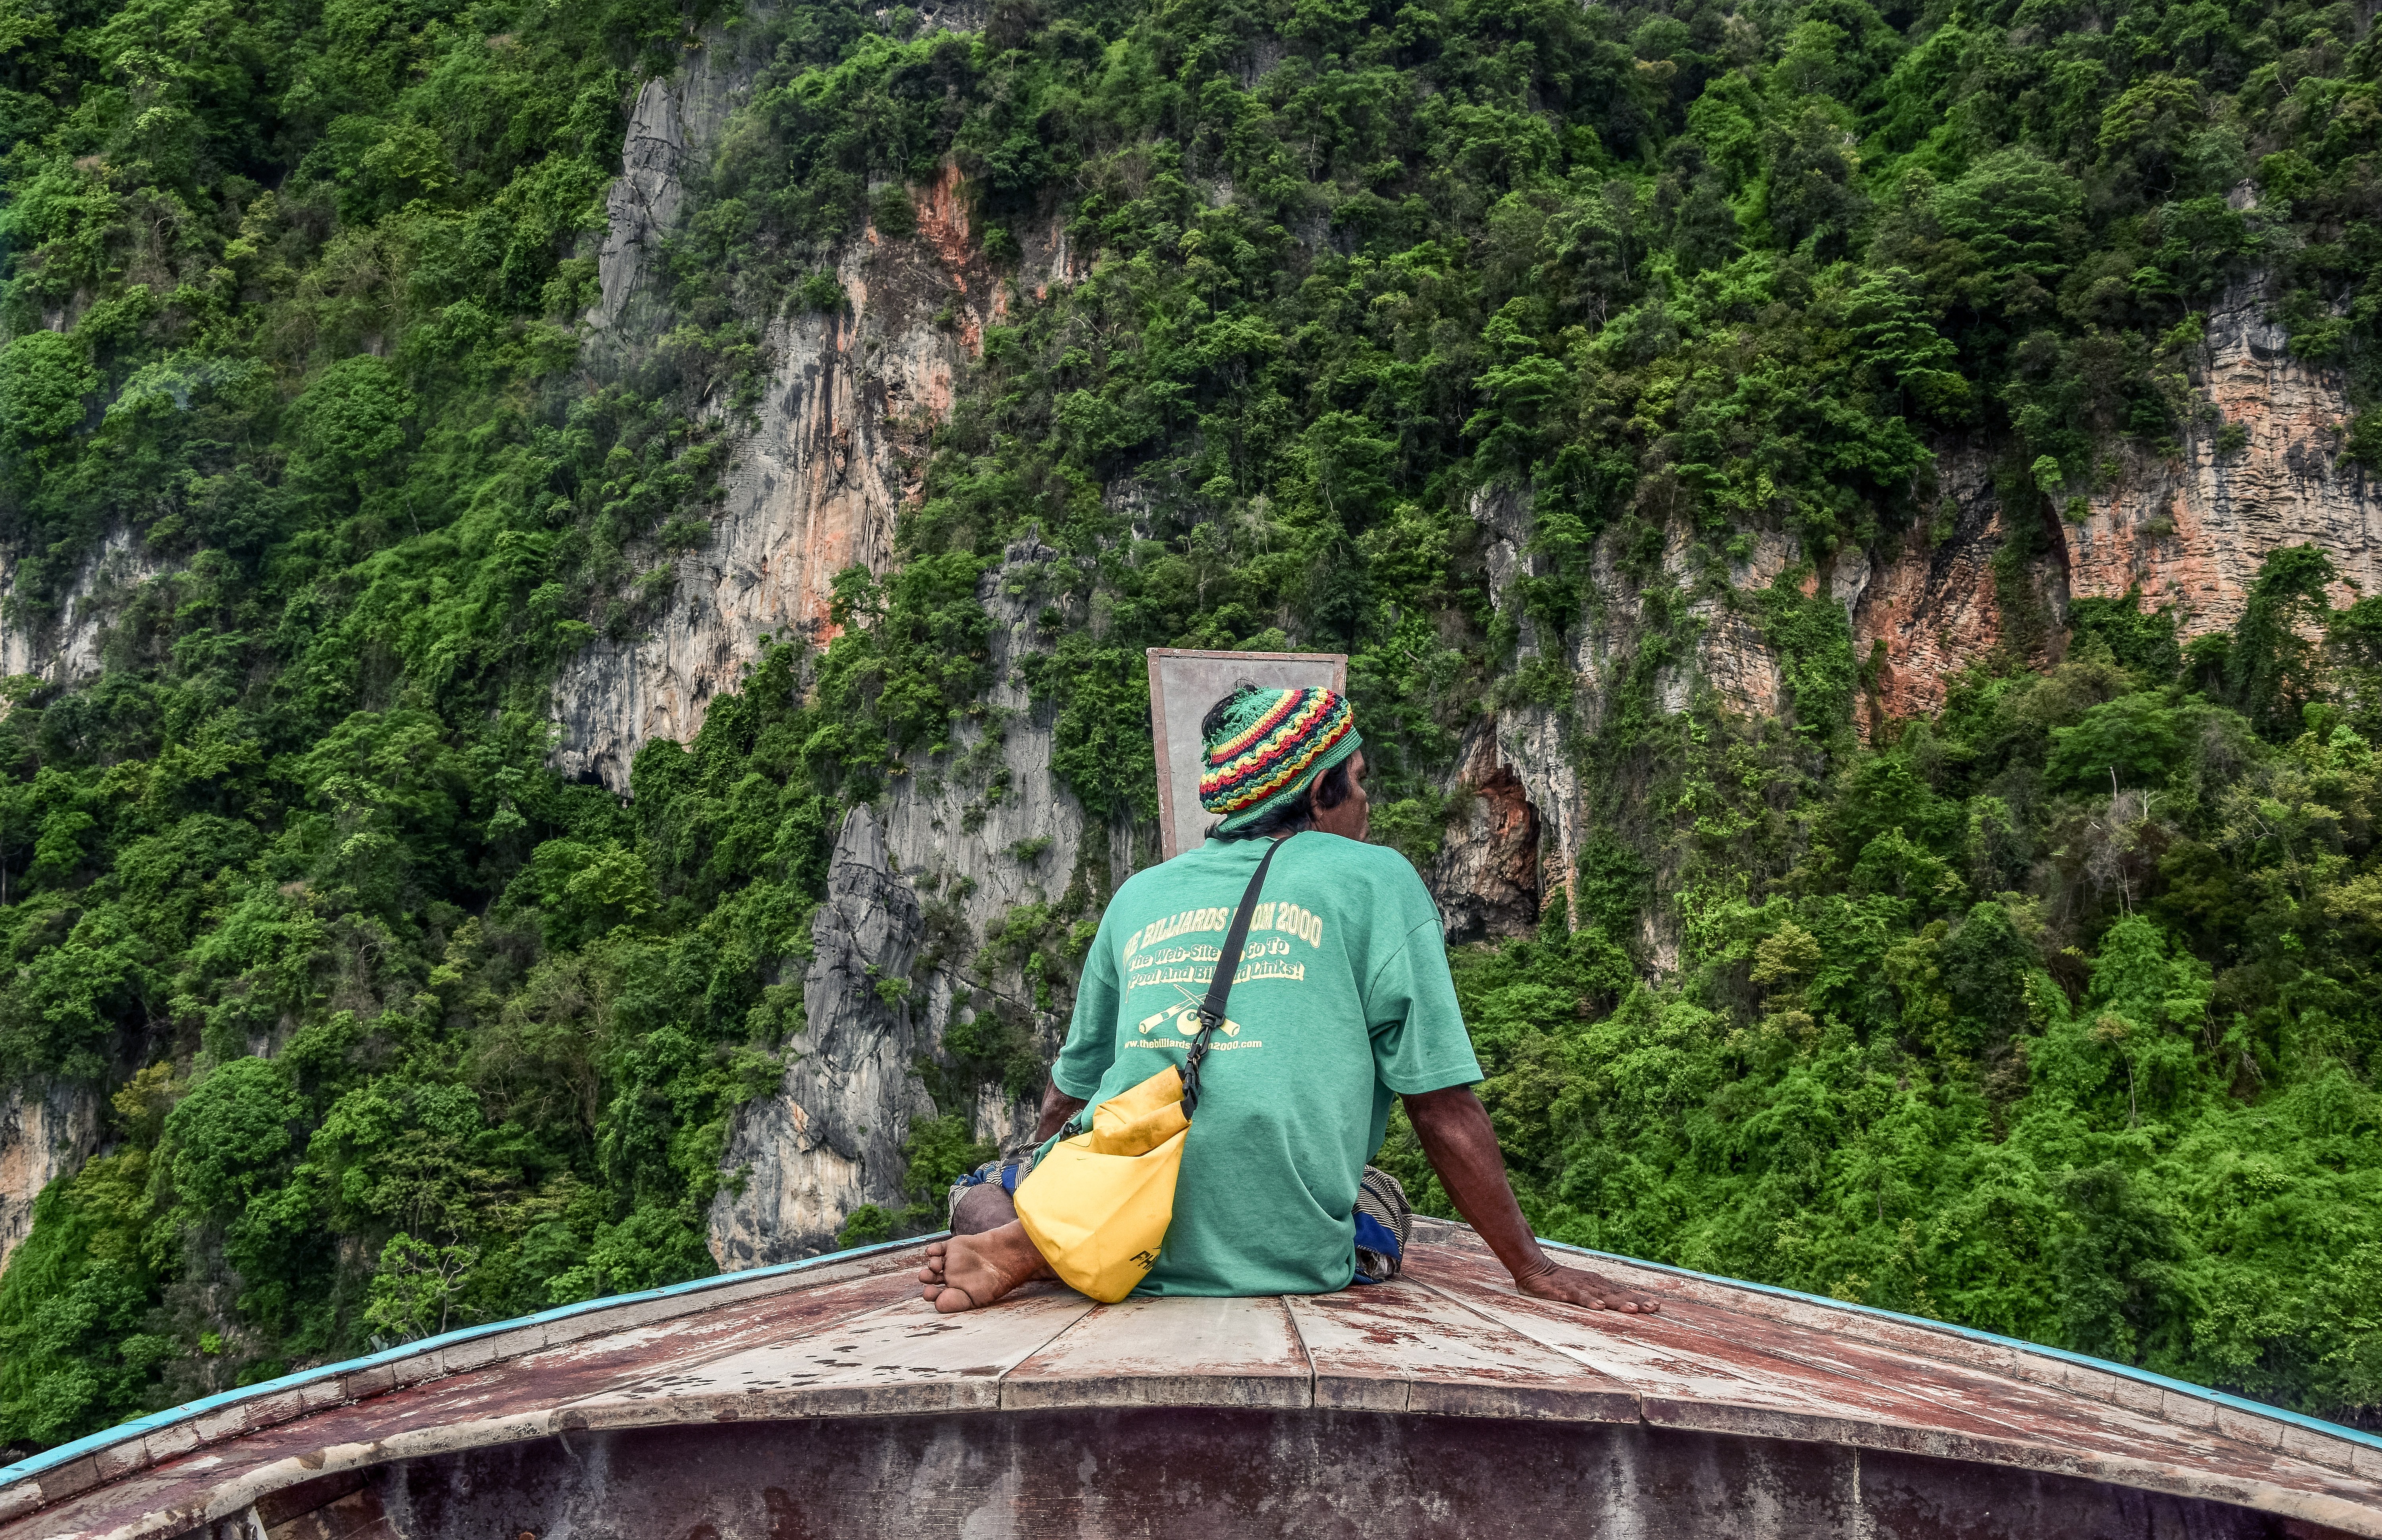
beach, sea, water, forest, adventure, river, travel, jungle, paradise, tropical, asia, thailand, rocks, cruise, sunny, holidays, boats, rainforest, beautiful, islands, waterscapes, egzotic, andaman, phi